List of diplomatic missions of Suriname

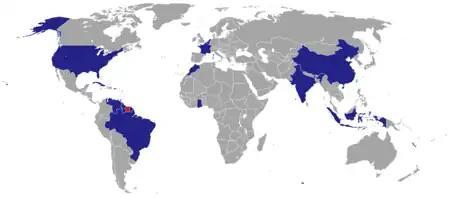
Diplomatic missions of Suriname

This is a list of diplomatic missions of Suriname, excluding honorary consulates.